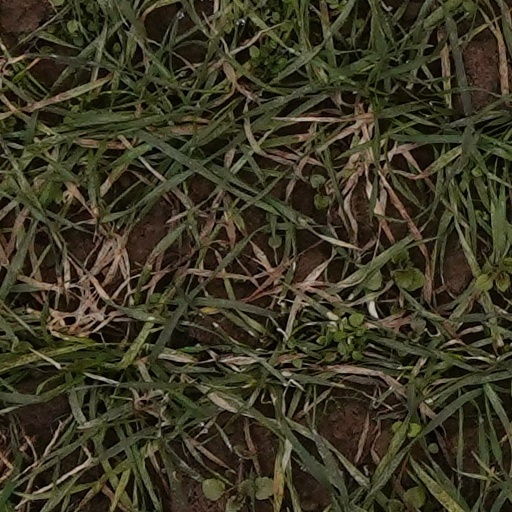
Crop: wheat